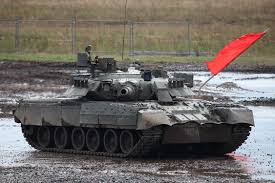
Label: Tank